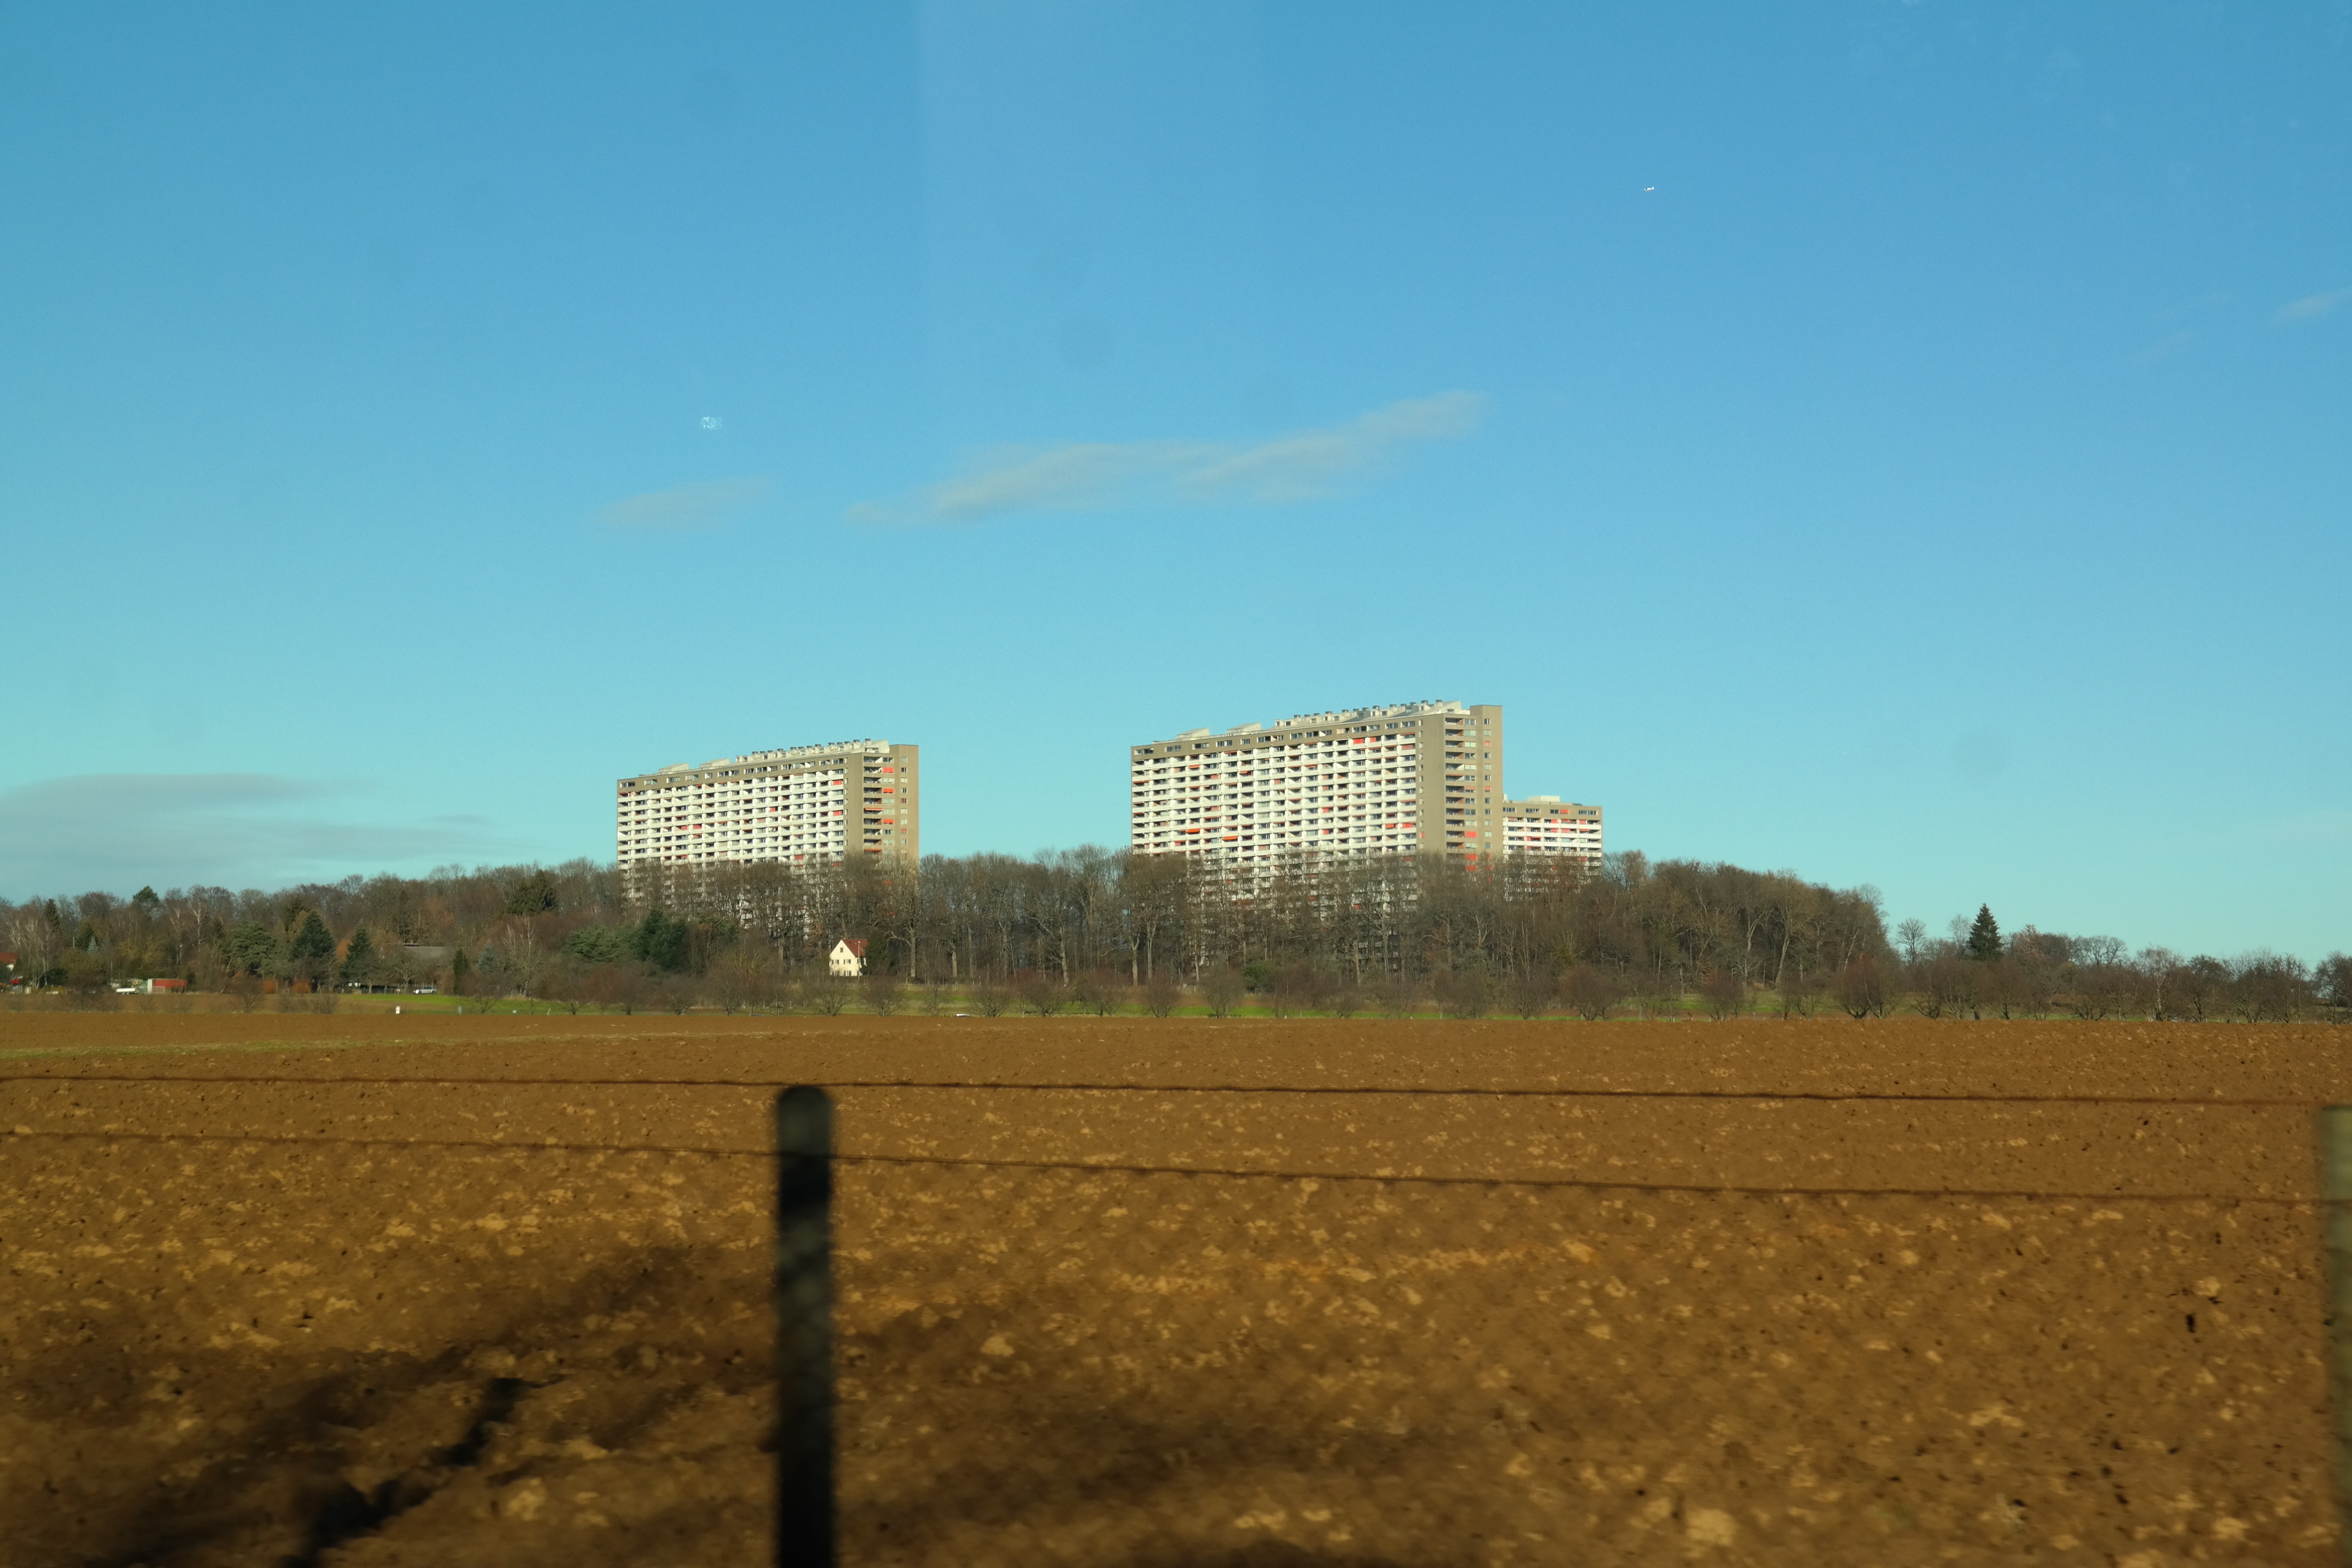
landscape, grass, horizon, sky, skyline, field, morning, hill, live, agriculture, plain, district, skyscrapers, apartments, homes, ecosystem, stuttgart, rural area, residential development, human settlement, blocks of flats, high rise residential building, wolfschlugen, asemwald, plieningen